Darren Fenster

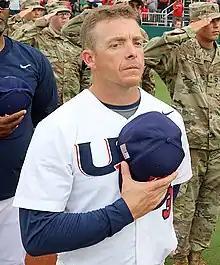
Fenster with the United States national baseball team in 2021

Darren Fenster (born September 11, 1978) is an American former professional baseball player and manager who works in the Minor League Baseball system of the Boston Red Sox. As a player, he was listed at and while batting and throwing right-handed.